Anacleto González Flores

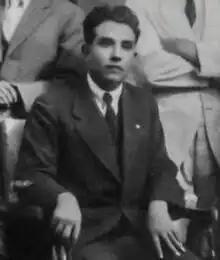
González in 1919

Anacleto González Flores (July 13, 1888 – April 1, 1927) was a Mexican Catholic layman and lawyer who was tortured and executed during the persecution of the Catholic Church under Mexican President Plutarco Elías Calles.